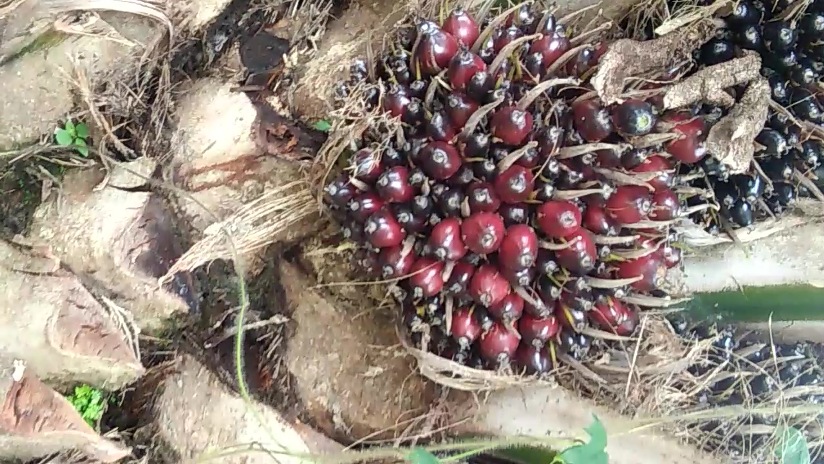
Ripeness: Ripe